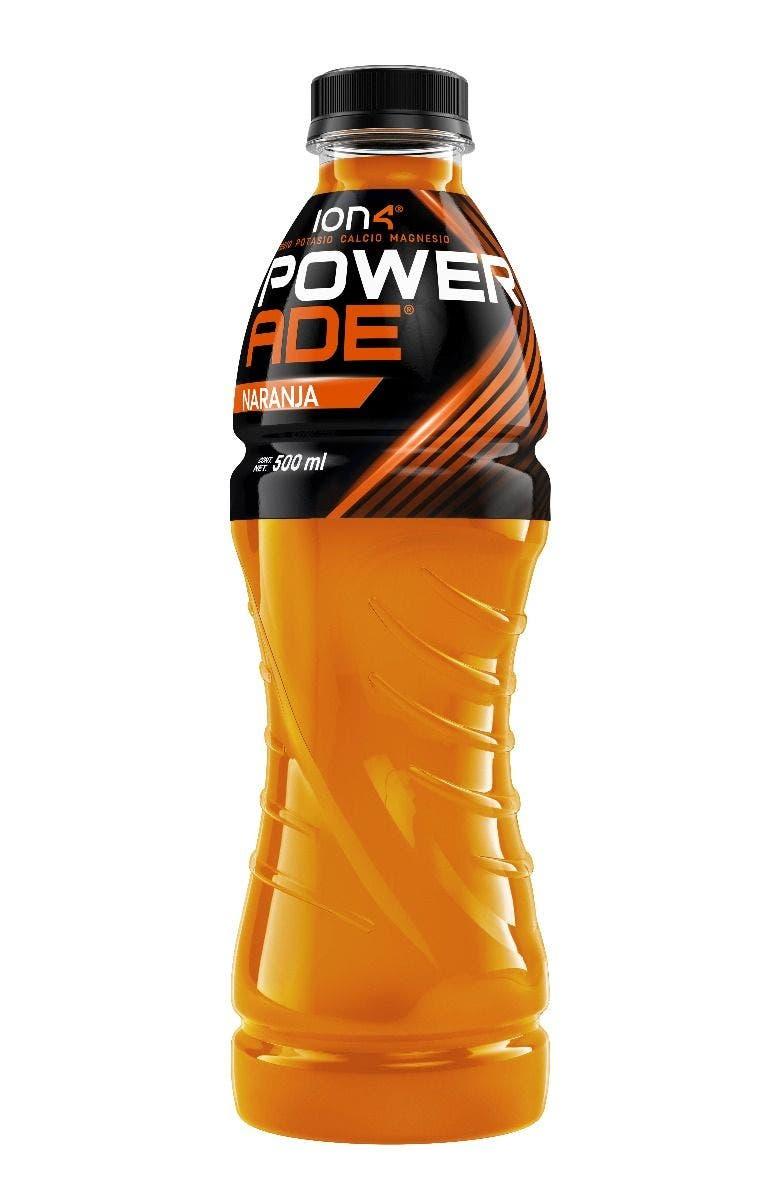
A Powerade Ion 4 orange flavor in a 500-mililiters plastic bottle